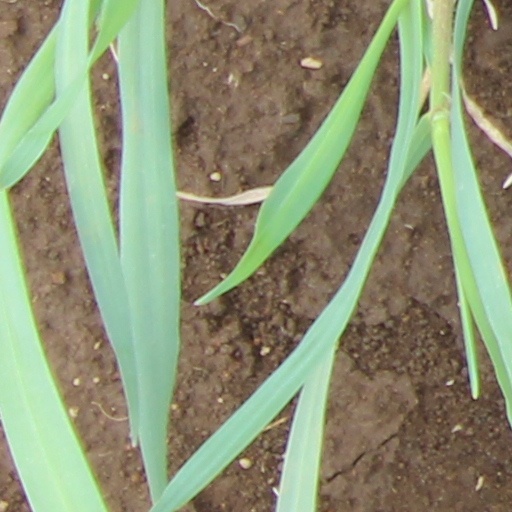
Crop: wheat